Institute for the Study of Secularism in Society and Culture

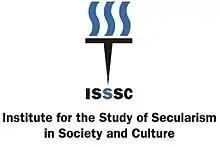

The Institute for the Study of Secularism in Society and Culture (ISSSC) is located at Trinity College in Hartford, Connecticut. ISSSC was established in 2005 to advance the understanding of the role of secular values and the process of secularization in contemporary society and culture. Designed to be multidisciplinary and nonpartisan, the Institute conducts research, lectures and public events.